New Town Plaza

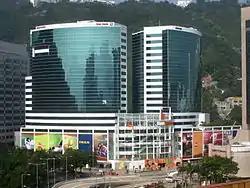
Grand Central Plaza in December 2009

The Grand Central Plaza complex houses the HomeSquare shopping mall.